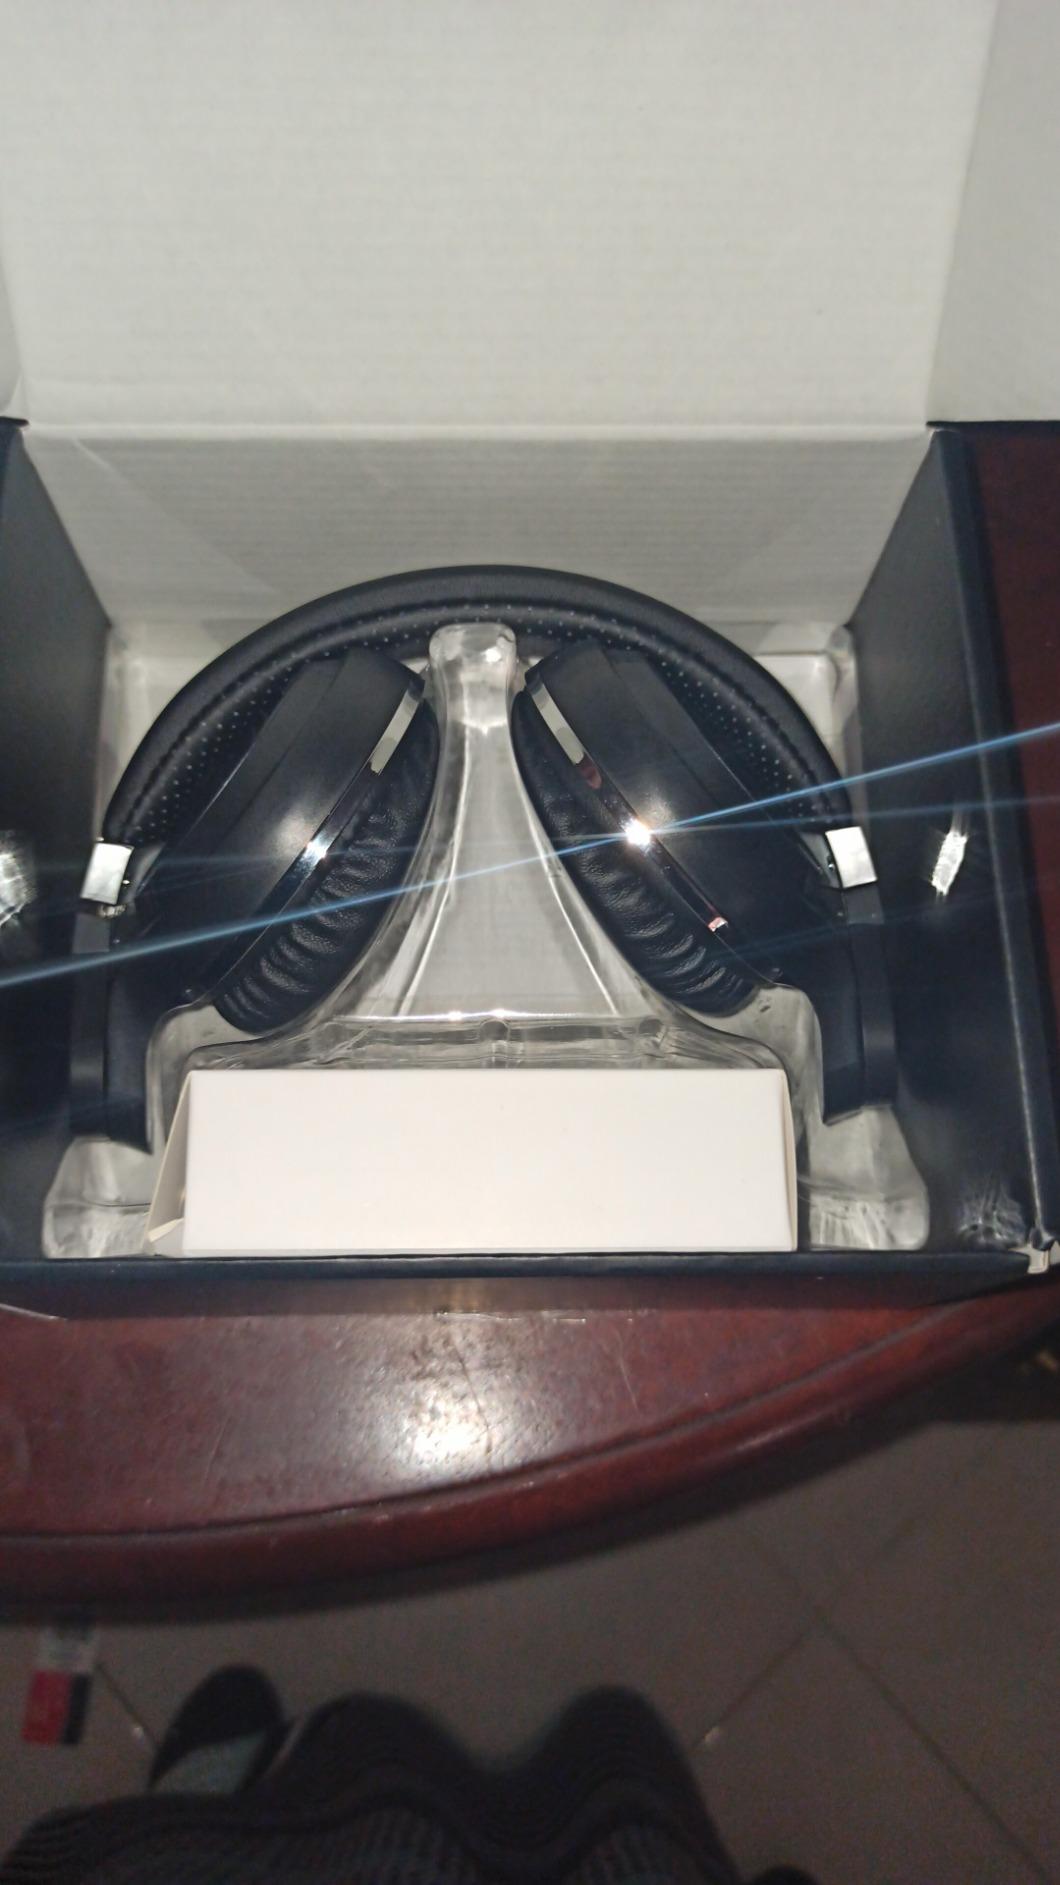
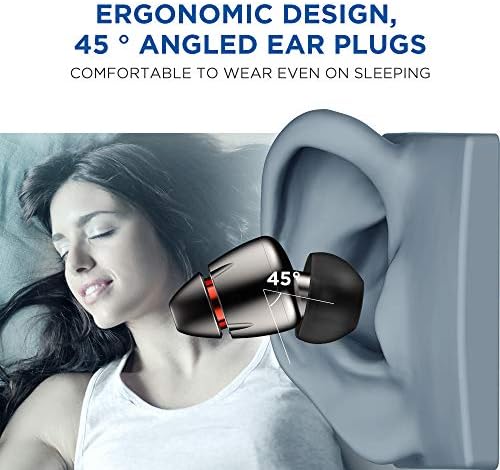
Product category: headphones
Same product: no